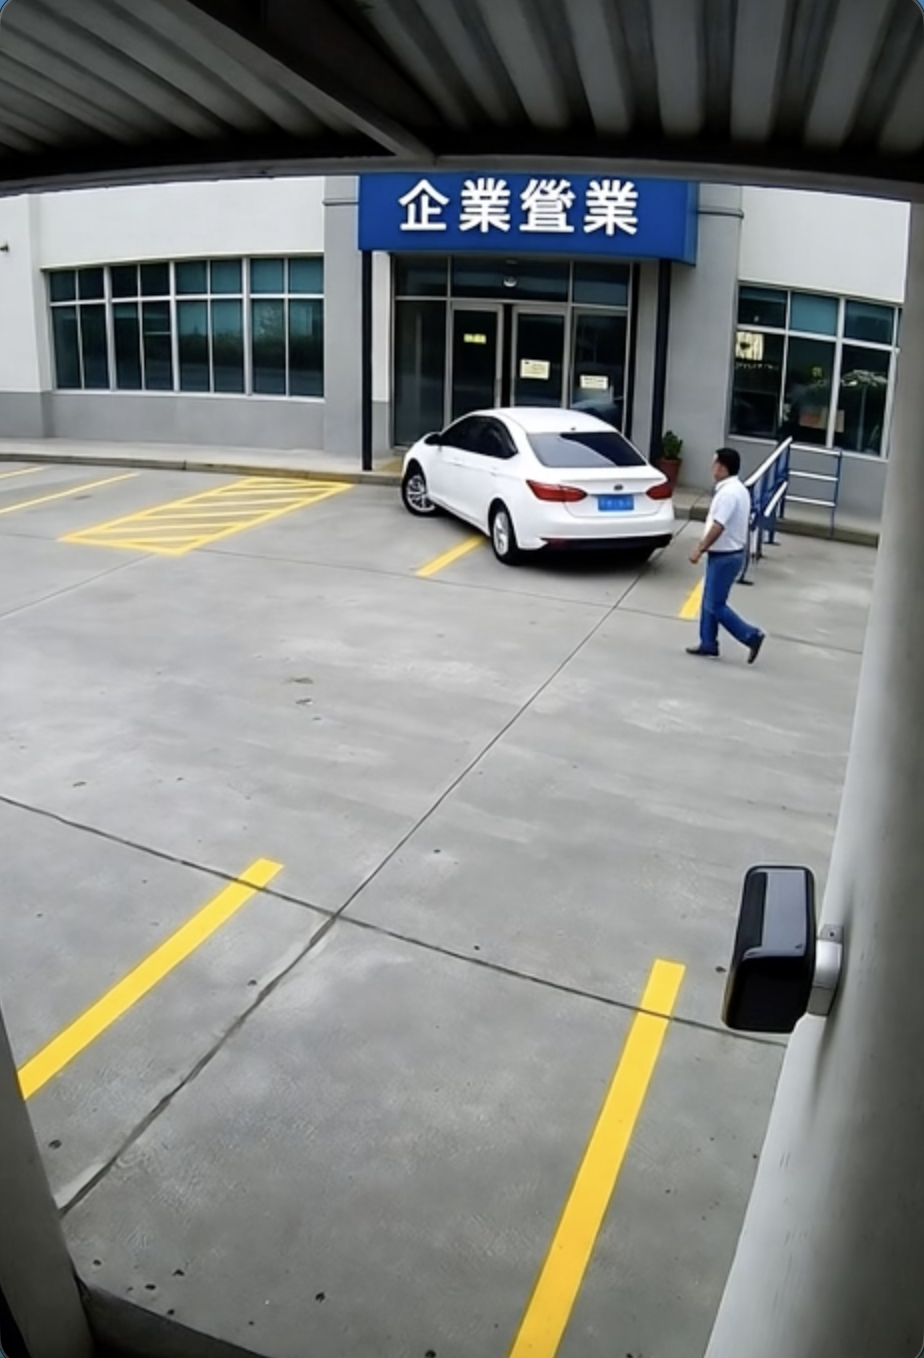
Object: weapon